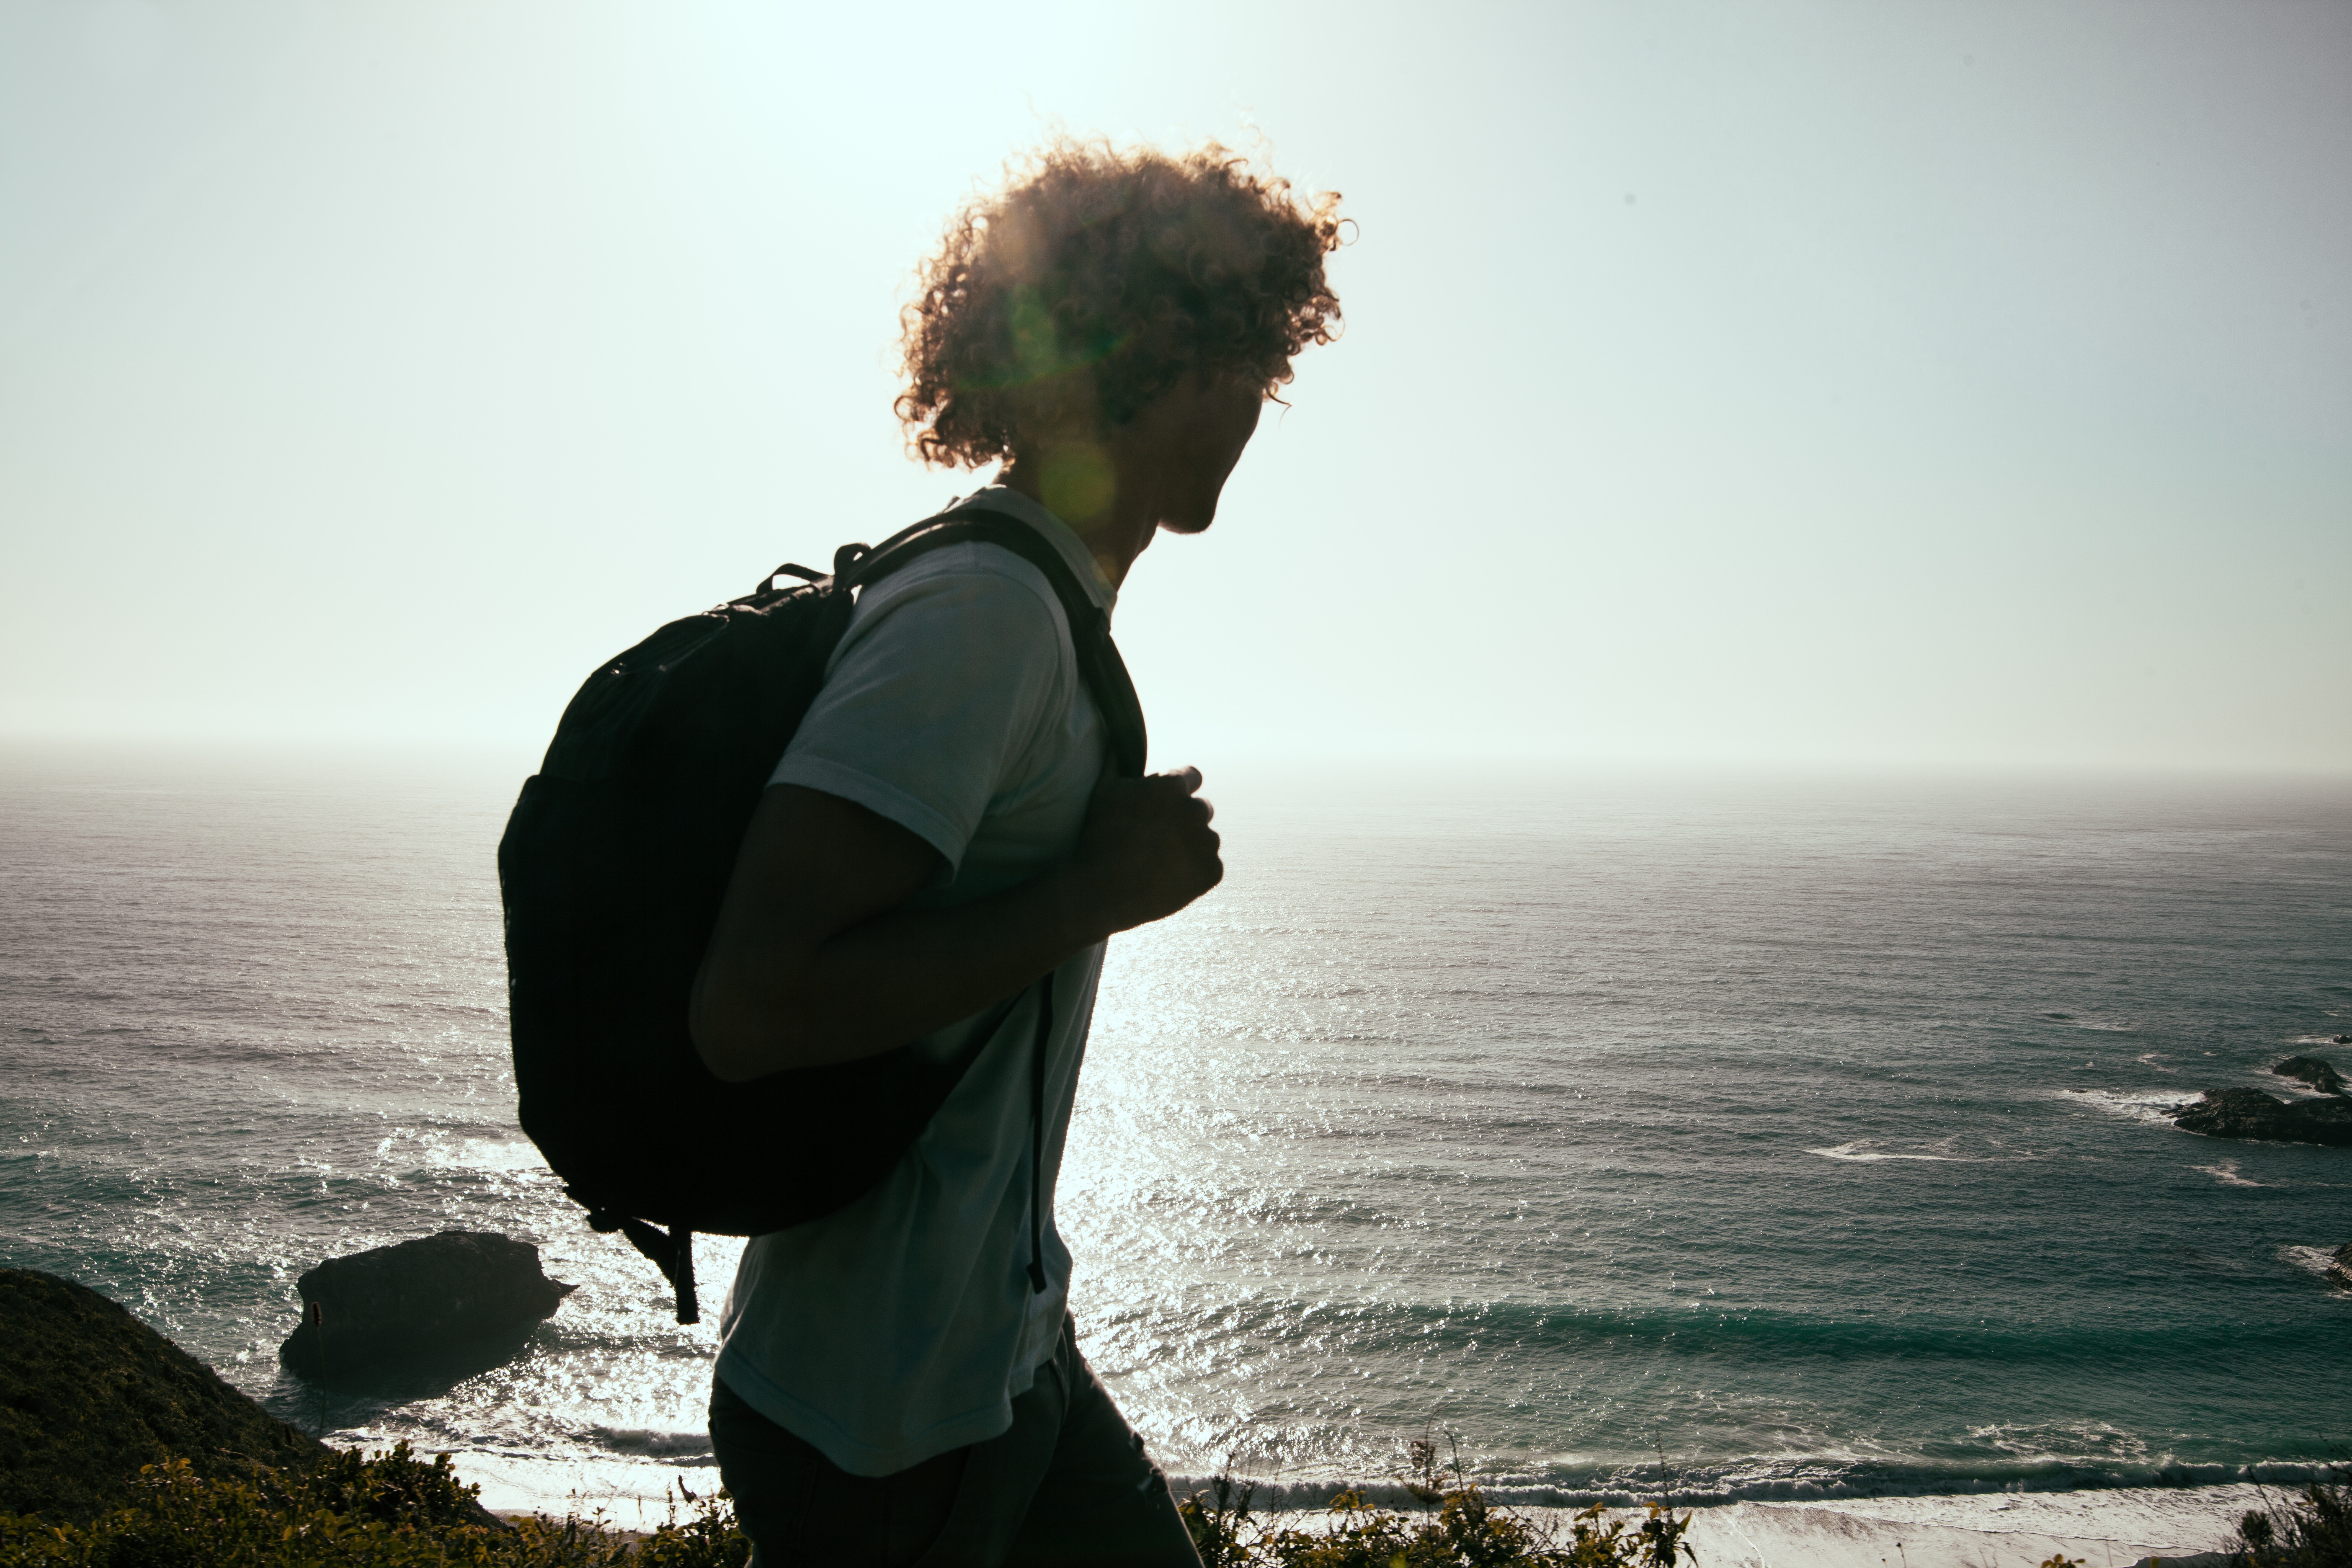
man, beach, sea, coast, water, ocean, horizon, person, sunset, male, romance, photograph, emotion, interaction